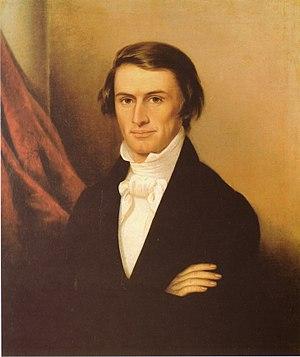
Henry Alexander Wise fut un avocat, un homme politique de Virginie et un général de l’armée confédérée pendant la guerre de Sécession.